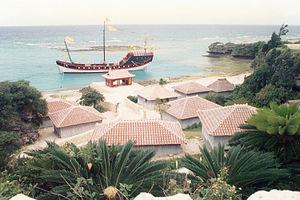
Taiga drama est le nom que la NHK donne à la série de fictions historiques télévisées annuelles diffusée sur une année au Japon. Commencée en 1963 avec Hana no Shōgai en noir et blanc, mettant en scène Onoe Shōrokudu, acteur du théâtre kabuki et Awashima Chikage, vedette de la revue Takarazuka, le réseau a embauché un producteur, un réalisateur, un scénariste, un directeur de la musique et les acteurs de la série. Le spectacle de 45 minutes est diffusé sur le réseau général NHK chaque dimanche à 20h00, avec rediffusion le samedi à 13h05. Des diffusions par satellite, HDTV digital satellite et NHK World Premium broadcasts sont également disponibles.